Agnes L. Rogers

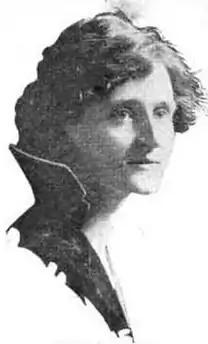
Agnes L. Rogers, from a 1919 publication.

Agnes Low Rogers (October 28, 1884 – July 16, 1943) was a Scottish educator and educational psychologist.